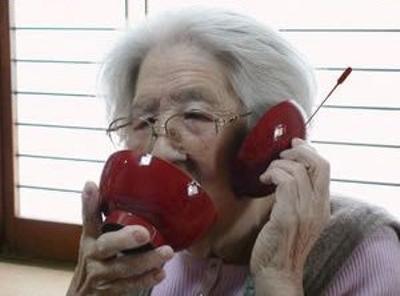
回答: こちらコードネーム巣鴨の薔薇『老人ホーム苺一会』への潜入に成功。任務を忘れた。繰り返す、こちら...コードネームも忘れた。